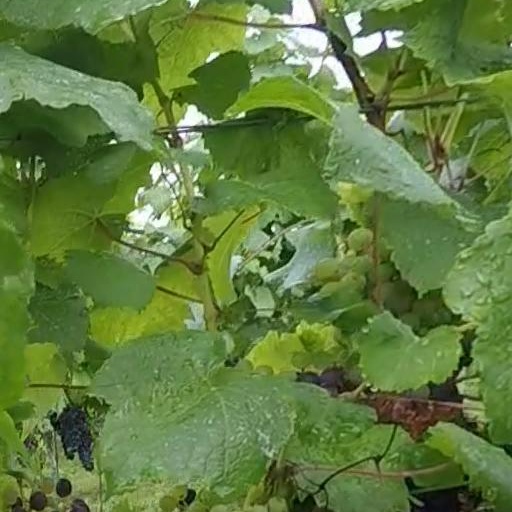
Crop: grape